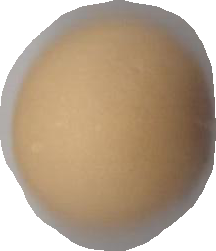
Variety: Grobogan